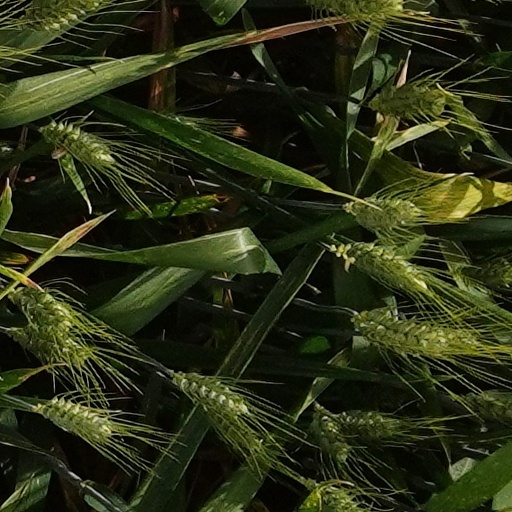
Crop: wheat